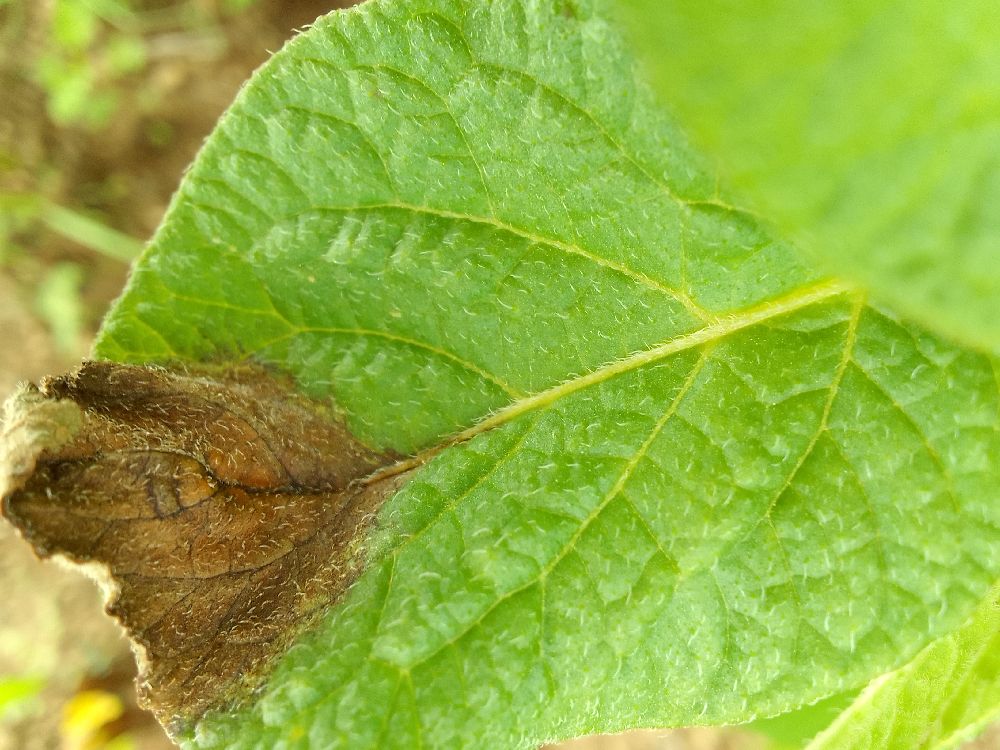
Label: Late blight